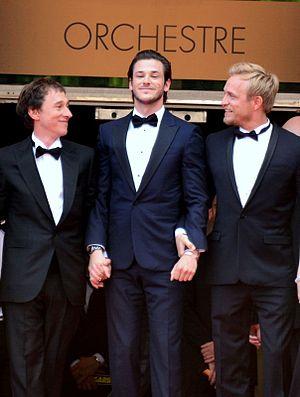
Bertrand Bonello, Gaspard Ulliel et Jérémie Renier lors de la présentation de ""Saint-Laurent"" au festival de Cannes"
Saint Laurent est un film biographique français écrit et réalisé par Bertrand Bonello, sorti en 2014. Le film revient sur la période 1967-1976 de la vie du célèbre grand couturier français Yves Saint Laurent. Un autre film sur le couturier, intitulé Yves Saint Laurent, est sorti quelques mois plus tôt.